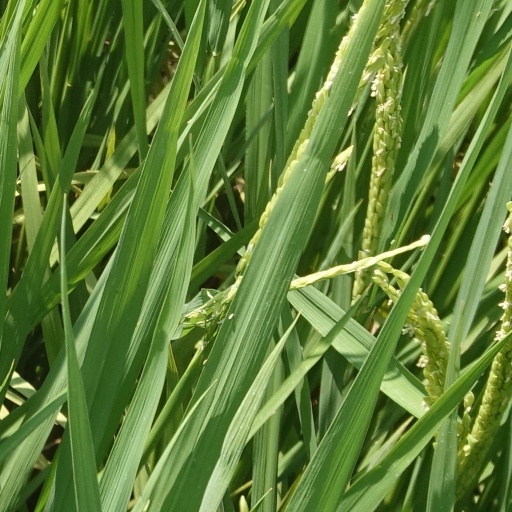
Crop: rice